Copley Square

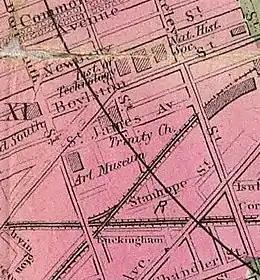
Detail of 1888 map, showing Art Square and vicinity. The map shows West End Street Railway trolley lines entering the square from Huntington Avenue (southwest), Clarendon Street (north), and Boylston Street (east).

A significant number of important Boston educational and cultural institutions were originally located adjacent to (or very near) Copley Square, reflecting 19th-century Boston's aspirations for the location as a center of culture and progress.